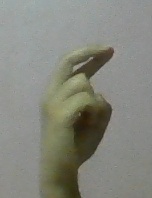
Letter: zay